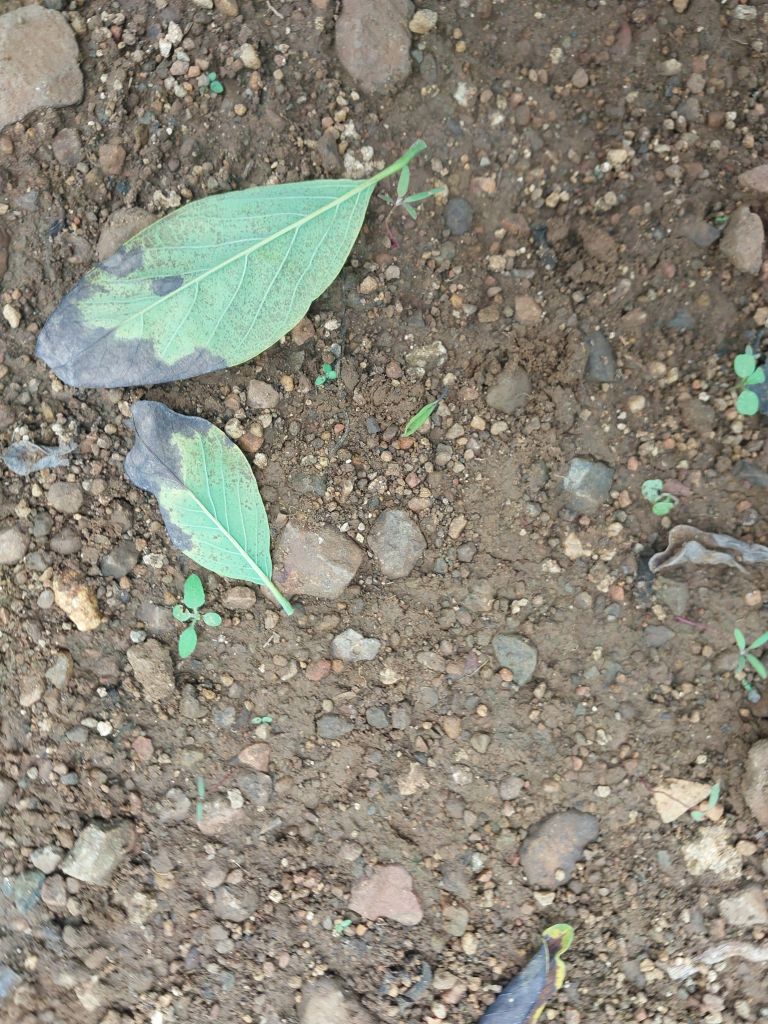
Disease label: Leaf spot on Leaves